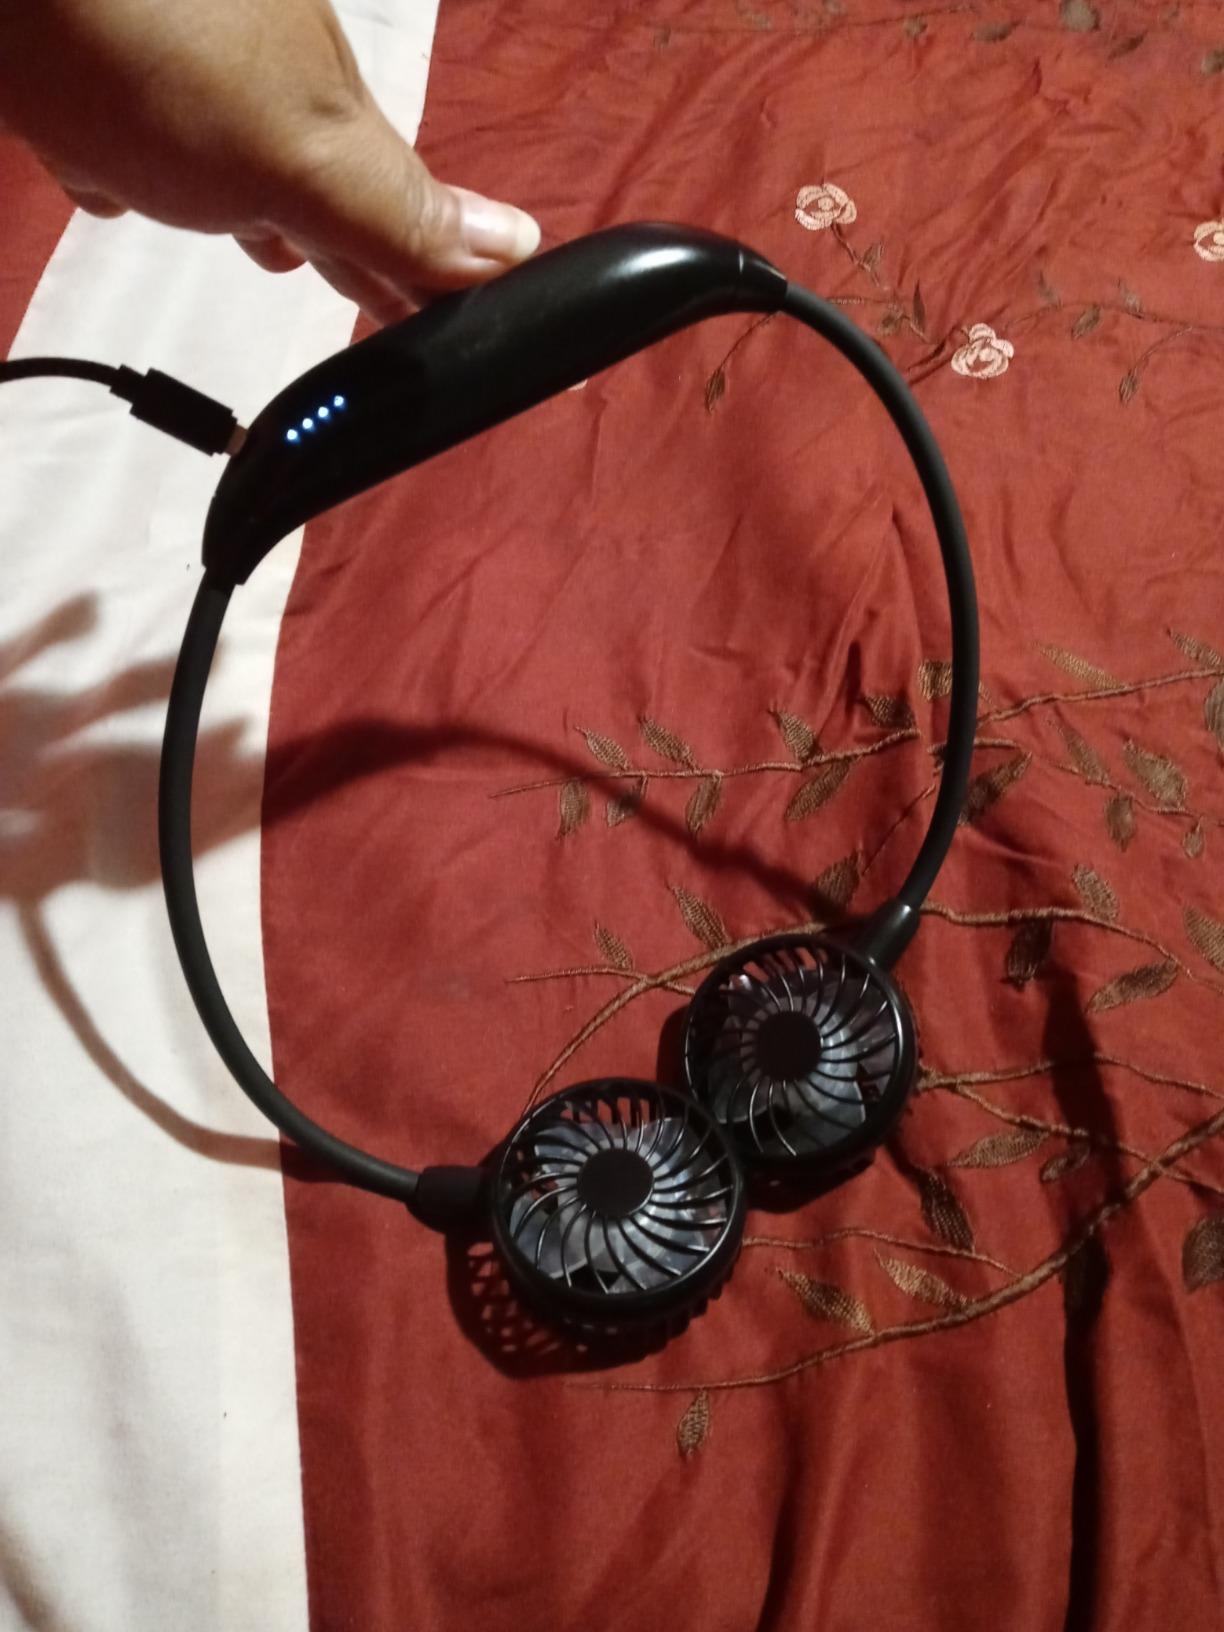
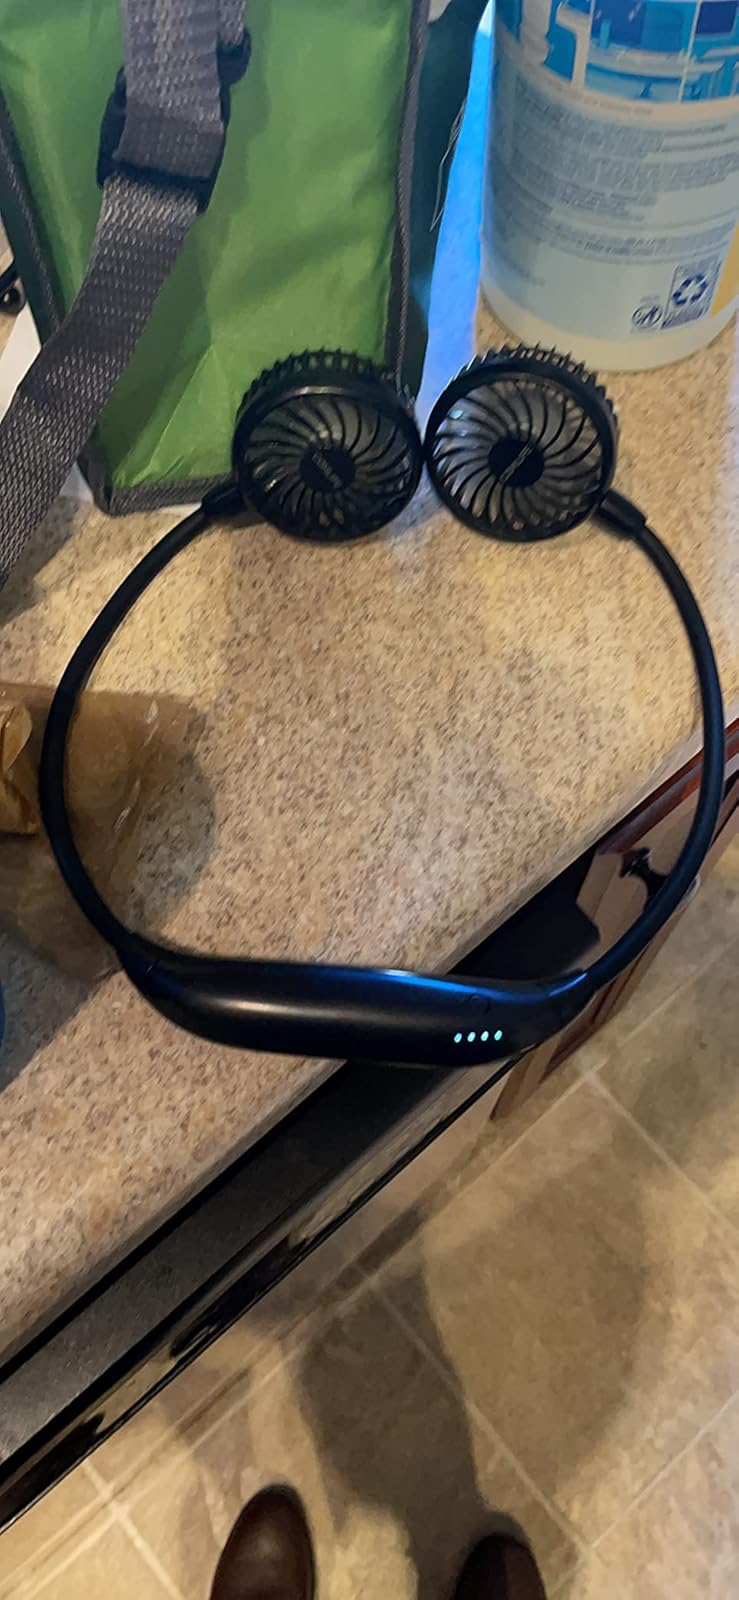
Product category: fan
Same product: no